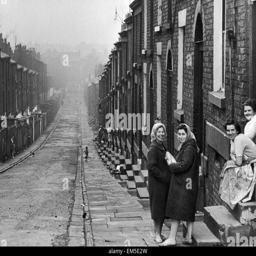
person and her daughter , pictured standing outside the steps of their condemned home